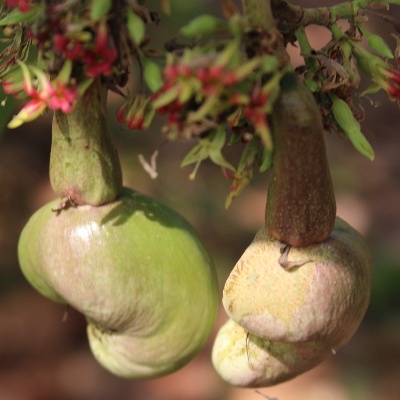
Crop: Cashew
Condition: healthy